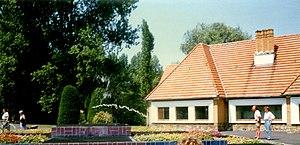
MeliparkJardin
Meli Park était un parc d'attractions situé à Adinkerque sur la commune de La Panne, dans la Province de Flandre-Occidentale, en Belgique. Le parc ouvre le 21 avril 1935 sur le thème des abeilles et du monde de l'apiculture. Il est créé par Alberic-Joseph Florizoone, industriel et apiculteur. Après 64 ans d'exploitation, la direction décide de le vendre au Studio 100 en octobre 1999 et le parc est désormais nommé Plopsaland.